Neuroanatomy of intimacy

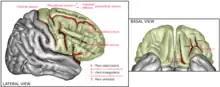
Many of the gyri of the brain are implicated in the emotional processing of valenced words in males and females.

One study that tested positively and negatively valenced words on both male and female subjects found that emotional processing was indeed gender specific. In males, positively valenced words activated the left sensorimotor cortex, angular gyrus, left hippocampus, left frontal eye field and the right cerebellum, while females had activations in the right putamen, right superior temporal gyrus, left supramarginal gyrus, left inferior frontal gyrus and the left sensorimotor cortex. By contrast, negatively valenced words stimulated greater activation in the right supramarginal gyrus in males, while greater activation in the left part of the hippocampus with negative stimuli. Therefore, different brain regions in males and females could allude to differential responses emotional processing in intimate situations.